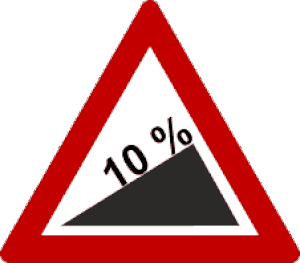
Diagramme de la signalisation routière luxembourgeoise